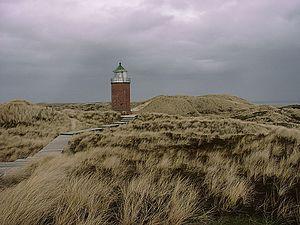
The Ghost Writer est un film d'espionnage franco-germano-britannique co-écrit et réalisé par Roman Polanski. Il est sorti en 2010, c'est une adaptation du roman de Robert Harris, L'Homme de l'ombre.
Le phare de Rotes Kliff est un phare inactif situé sur l'île de Sylt au nord de Kampen, en Allemagne.